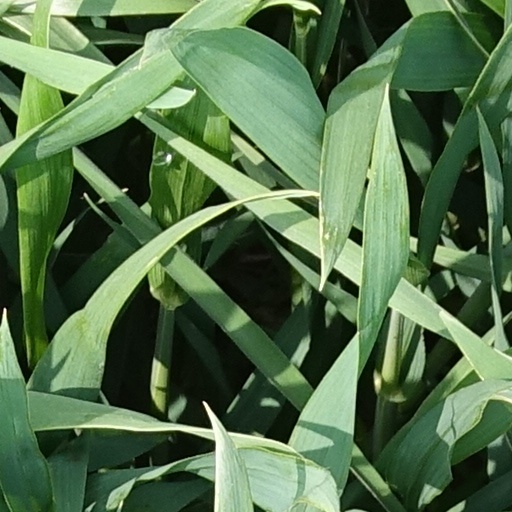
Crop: wheat